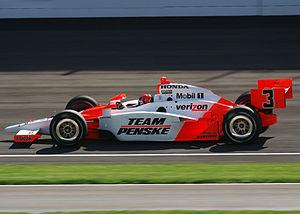
Helio Castroneves est un pilote automobile brésilien né le 10 mai 1975 à São Paulo. Il a notamment remporté à trois reprises les 500 Miles d'Indianapolis.